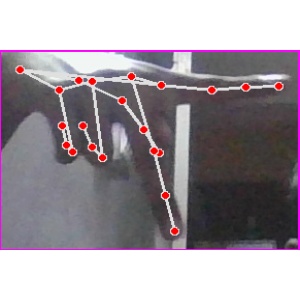
अक्षर: प